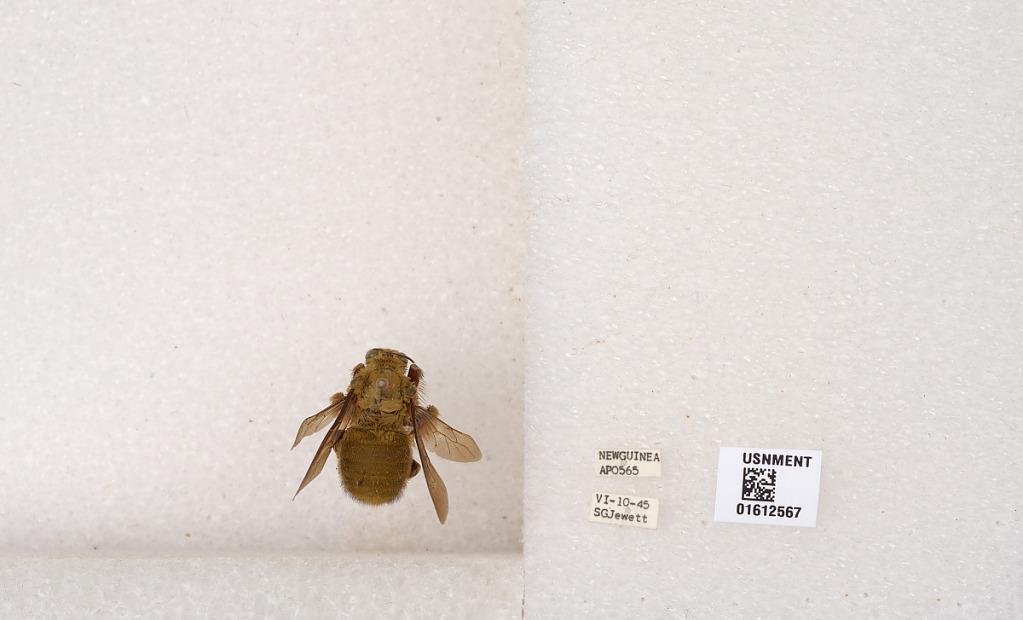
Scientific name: Xylocopa (Koptortosoma) sp.
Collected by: S. Jewett
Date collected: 1945-6-10
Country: Indonesia
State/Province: Papua
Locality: New Guinea